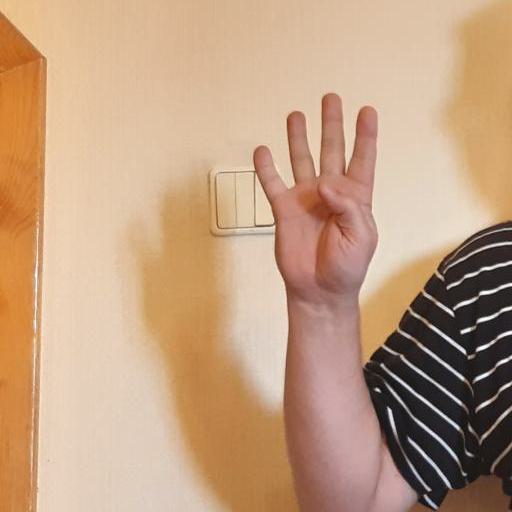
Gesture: four